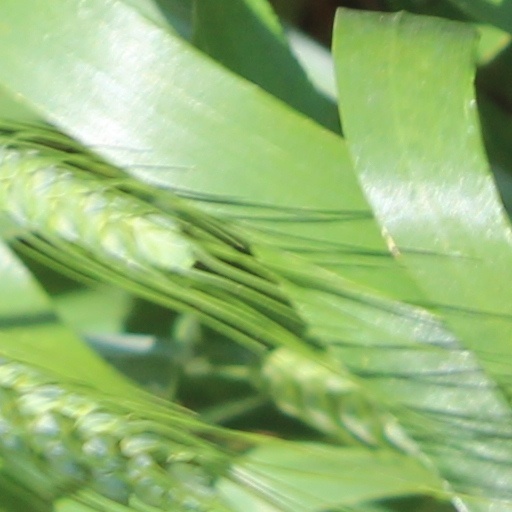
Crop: wheat